André-Daniel Laffon de Ladebat

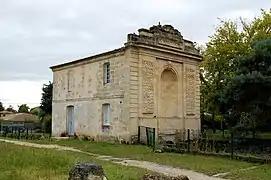
Noès watermill, vestige of the Experimental Farm

In 1763, returning to France after a stay in England, de Ladebat entered his father's naval armaments business, invested heavily in the development of an "Experimental Farm" in Pessac, and began to deforest the moors of Bordeaux. During the same period, he actively participated in the work of the Bordeaux Academy of Sciences as well as the Academy of Painting and Sculpture, of which he was president.